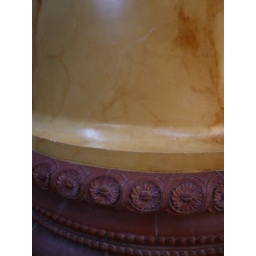
This column are made by red bricks! These are NOT marble.